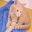
Label: cat